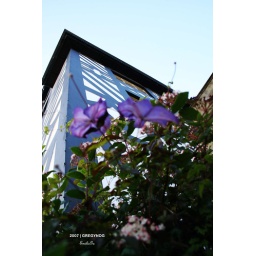
Black and white house in Gregynog-an antique,classical and romantic place(like victoria times)